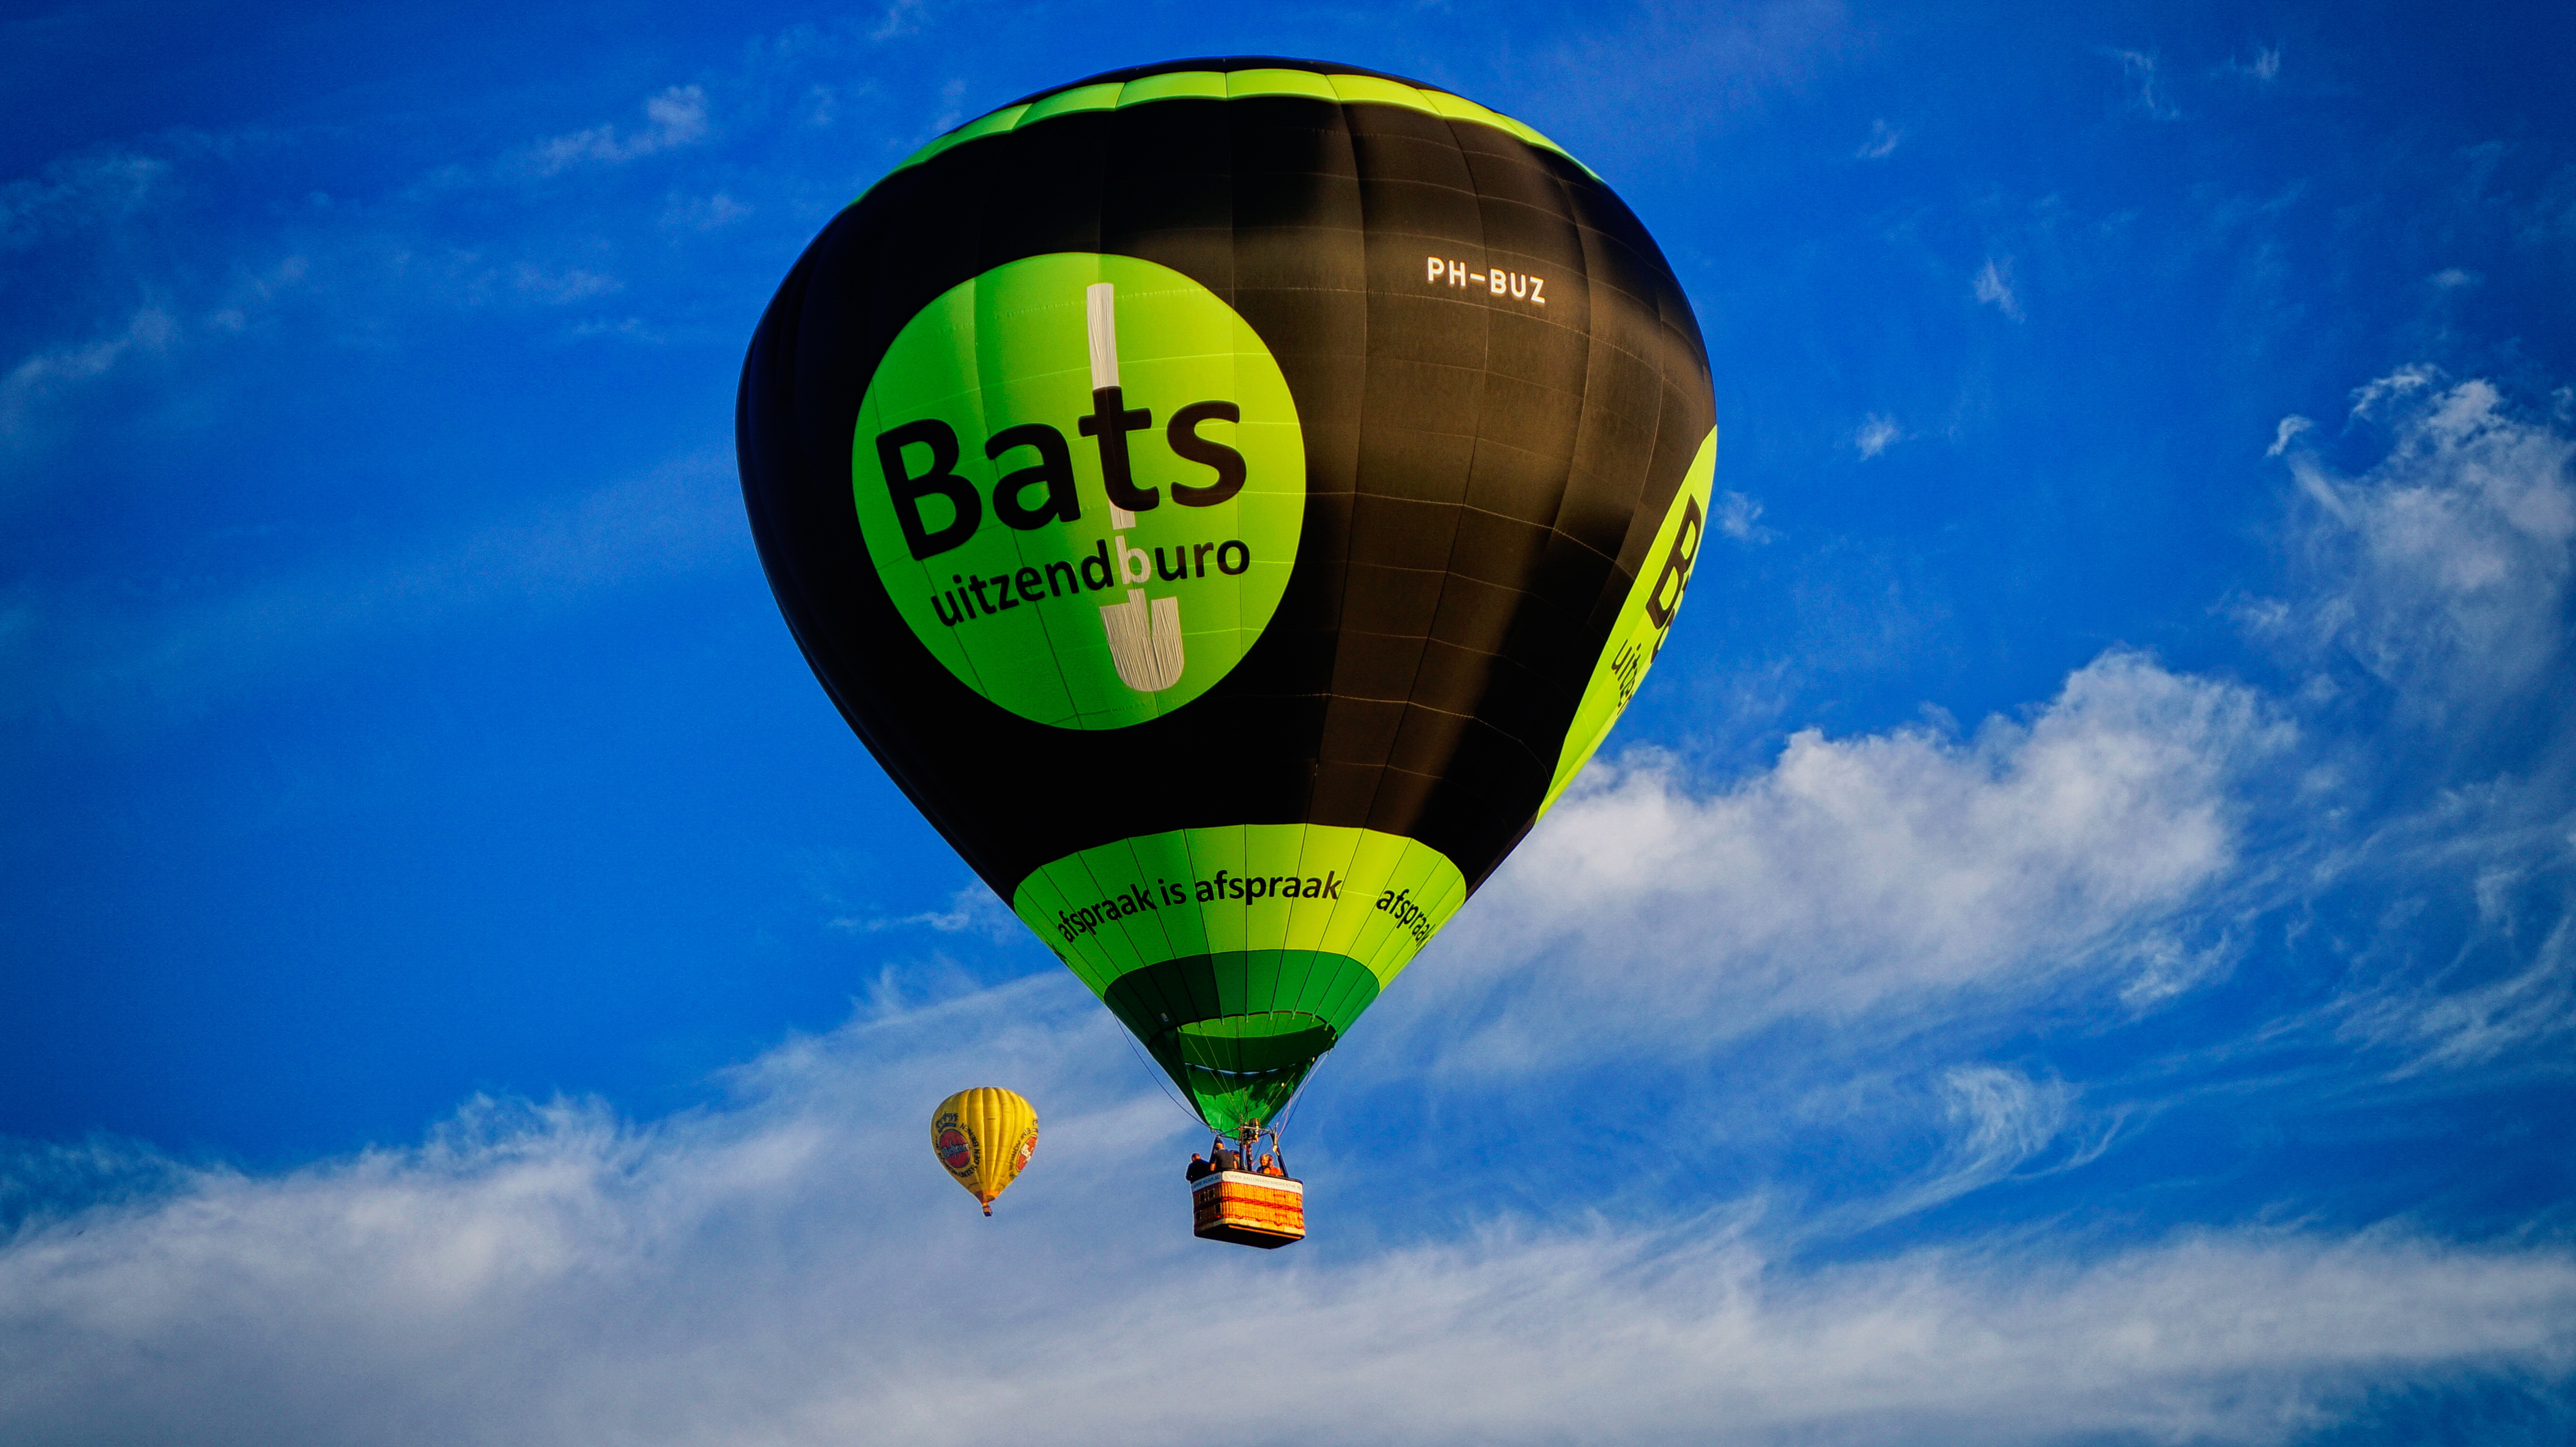
hot air balloon, festival, sky, hot air ballooning, daytime, yellow, atmosphere, cloud, balloon, computer wallpaper, energy, air travel